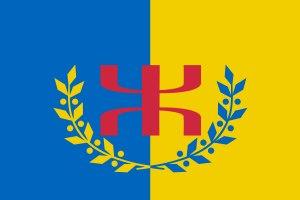
L'union pour une république kabyle, URK est un mouvement indépendantiste Kabyle qui est une scission du Mouvement pour l'autodétermination de la Kabylie, crée par Bouaziz Ait Chebib l'ancien président du MAK, son but est l'indépendance de la Kabylie, il milite en Kabylie.
Ferhat Mehenni, dit Ferhat Imazighen Imula, né le 5 mars 1951 à Illoula Oumalou, Tizi Ouzou, Kabylie, est un chanteur, homme politique et écrivain Kabyle, fondateur, et premier président du Mouvement pour l'autodétermination de la Kabylie.
Le Mouvement pour l'autonomie de la Kabylie né en juin 2001, devenu Mouvement pour l'autodétermination de la Kabylie, depuis la réunion de son conseil national le 4 octobre 2013 au village d'Ath Hamdoune, est un mouvement kabyle né au milieu des événements qu'a connu la Kabylie et la révolte de la population contre le pouvoir central d'Alger pendant le Printemps noir de Kabylie. Ce mouvement se réclamant pacifique, lutte pour organiser un référendum d'autodétermination en Kabylie aboutissant à son indépendance.
Les couleurs panberbères sont au nombre de trois : bleu, vert et jaune. Issues du « drapeau berbère » créé par l' « Agraw Imazighen » en 1970, officialisé par la suite par le Congrès mondial amazigh en 1998 à Tafira.
Le Gouvernement provisoire kabyle est un gouvernement provisoire autoproclamé sous la forme d'une association formée à Paris par le Mouvement pour l'autonomie de la Kabylie et visant à promouvoir la Kabylie vis-à-vis de l'État algérien.